Parban Dam Project

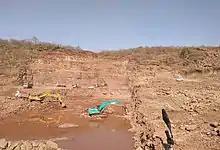
Under construction akawad dam April 2018

Most of the residential areas in the two districts Baran and Jhalawar are on a hillock, while the agricultural land is at a lower altitude. Due to this situation some villages are categorised as partially submerged while their fields and roads are fully inundate.